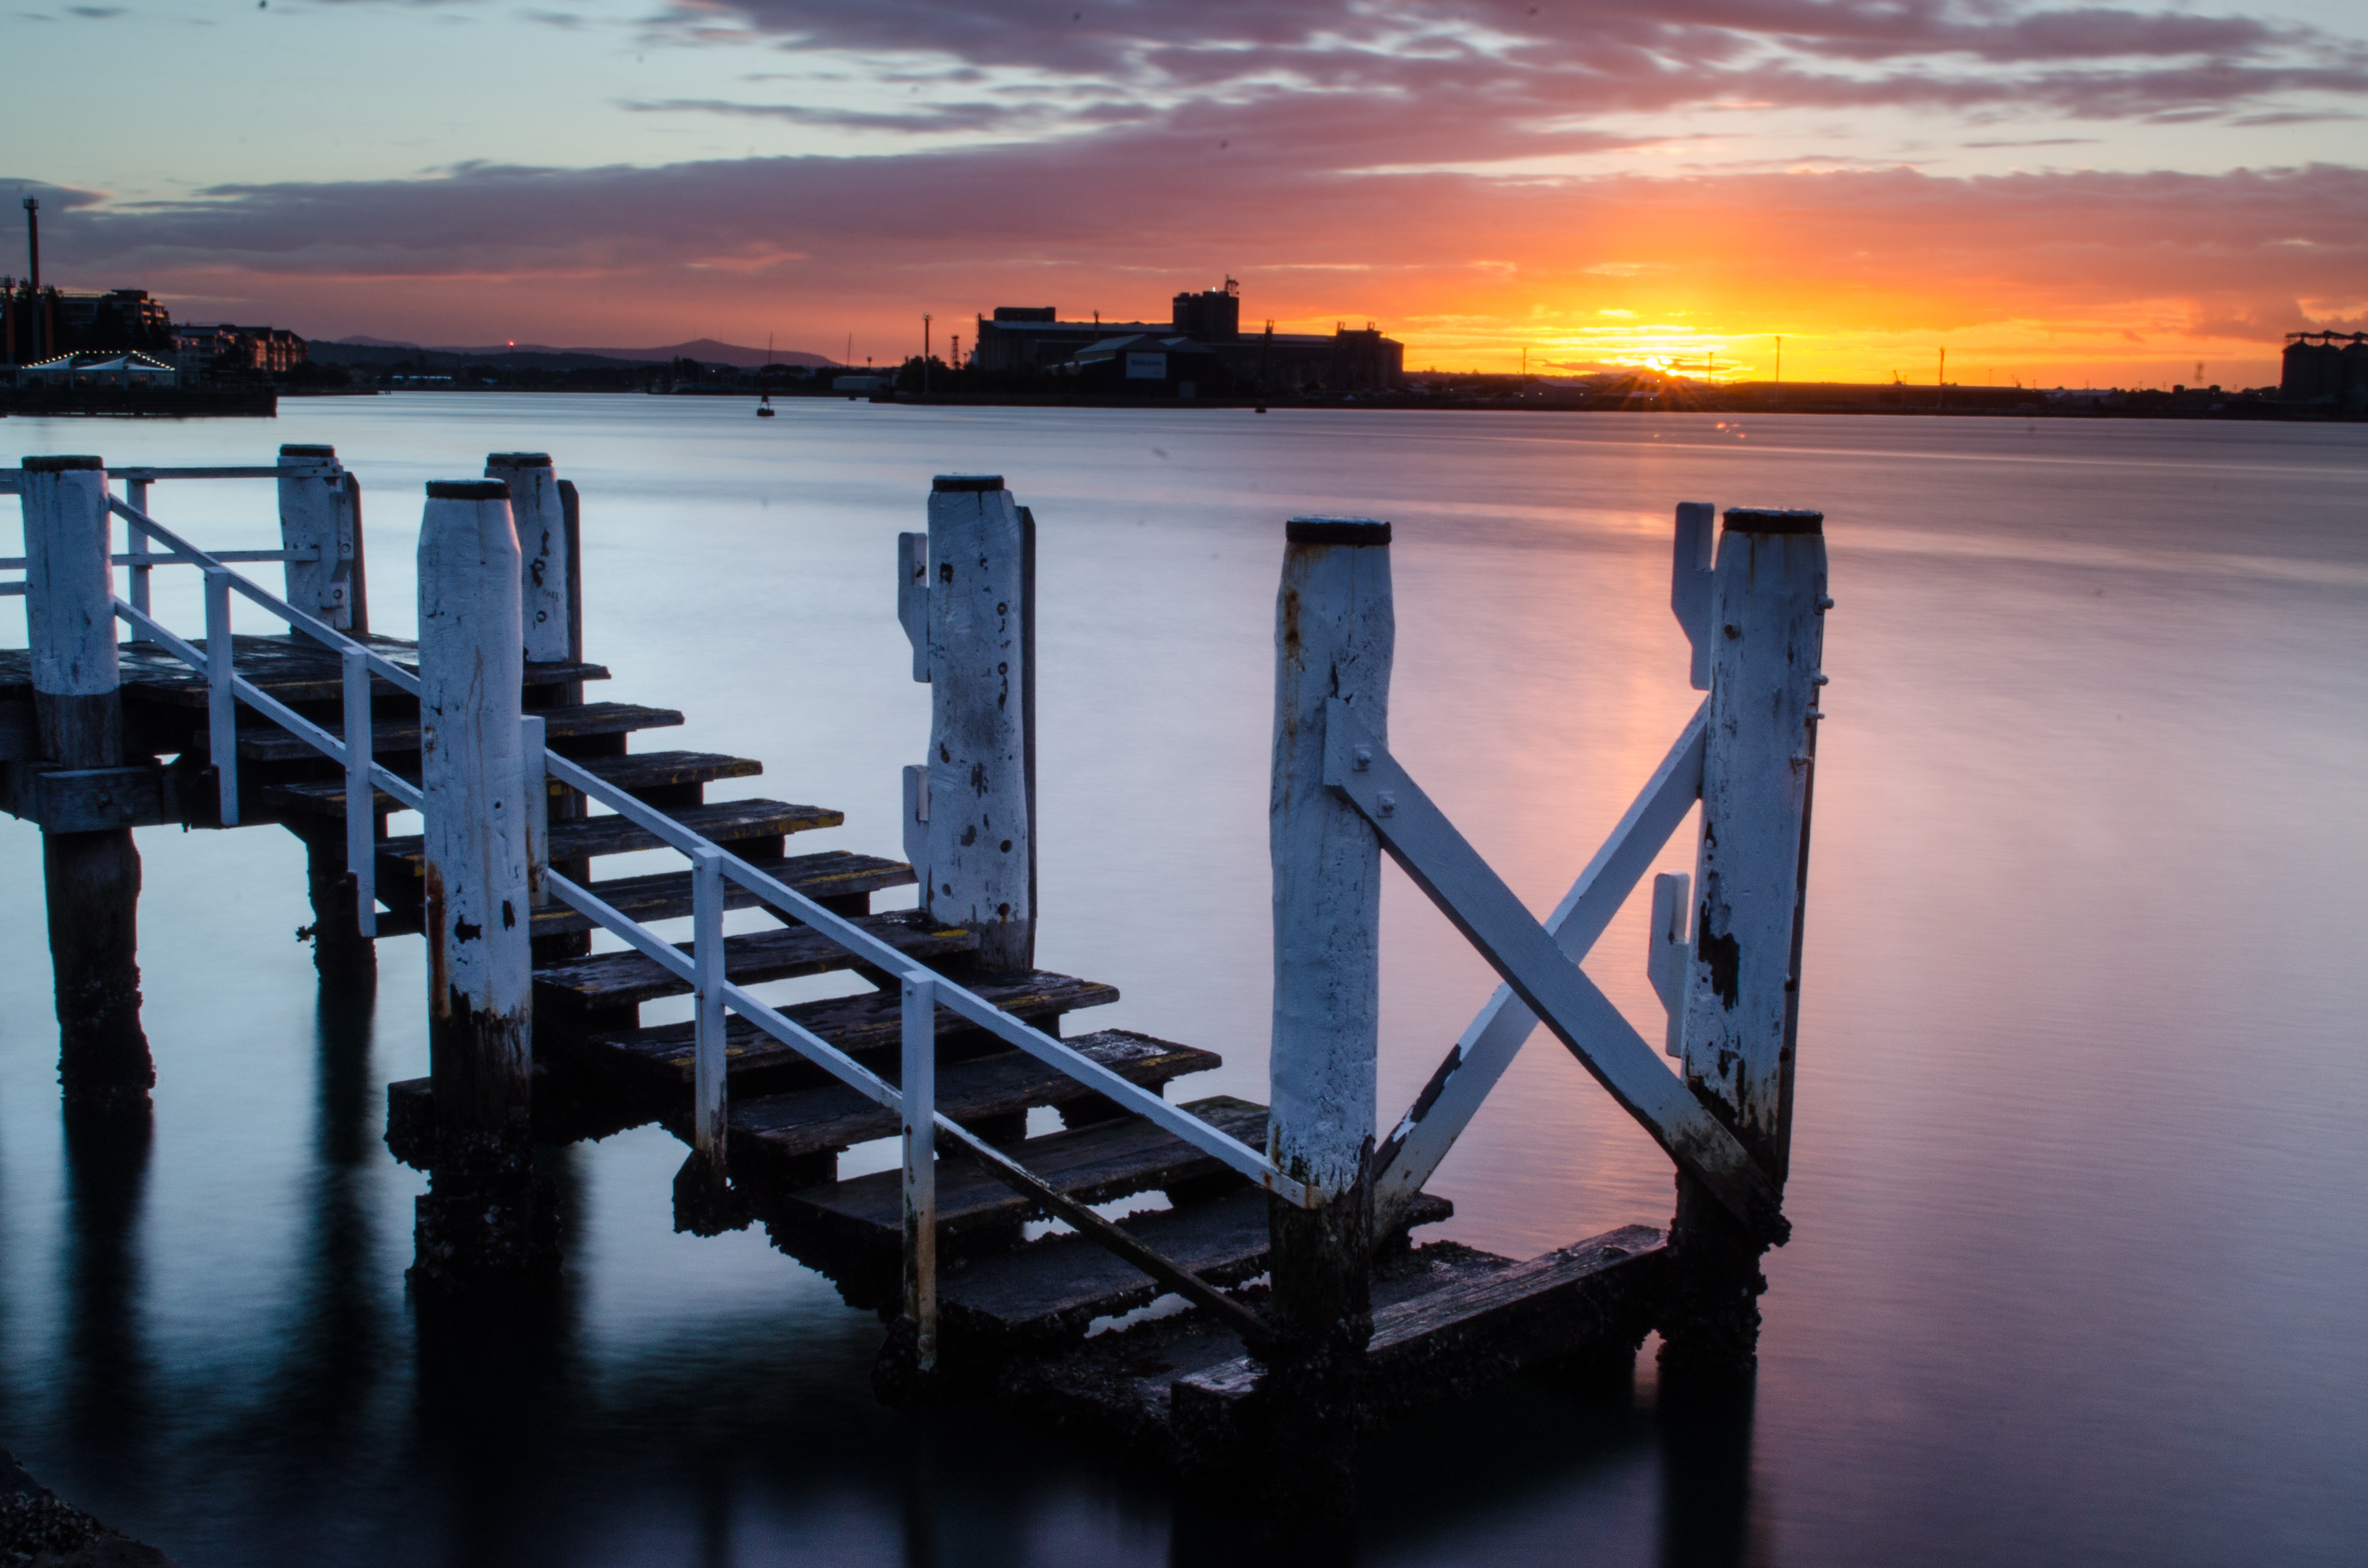
beach, sea, coast, water, ocean, horizon, dock, sunrise, sunset, morning, shore, dawn, pier, dusk, evening, reflection, bay